Kakuei Tanaka

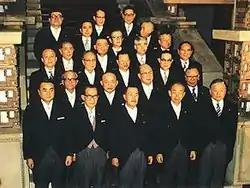
Prime Minister Kakuei Tanaka and his Cabinet on December 22, 1972

Although Satō wanted Fukuda to become the next prime minister, Tanaka's popularity, along with support from the factions of Yasuhiro Nakasone and Masayoshi Ōhira, gave him a 282–190 victory over Fukuda in the LDP's 1971 party president election. He entered the office with the highest popularity rating of any new premier in Japanese history.